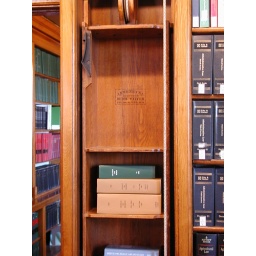
A dumb waiter in the law library in the Iowa state capitol building